Jaide Stepter Baynes

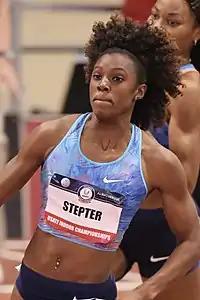
Stepter at the 2018 USA Indoor Track and Field Championships

Stepter competed at the 2016 United States Olympic trials in the 400 metres hurdles where she finished in seventh place in the finals with a time of 54.95. She then competed at the 2016 NACAC U23 Championships in Athletics and won a silver medal in the 400 metres and a gold medal in the 4 × 400 metres relay.